Joe Gelhardt

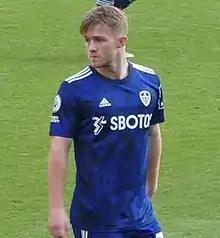
Gelhardt with Leeds United

Joseph Paul Gelhardt (born 4 May 2002) is an English professional footballer who plays as a forward for club Leeds United.